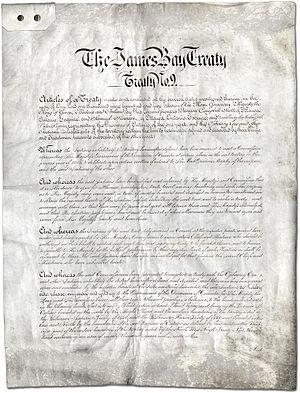
Le Traité 9 est un traité signé, en juillet 1905, entre le gouvernement du Canada, au nom du roi Édouard VII, et plusieurs Premières Nations dans le Nord de l'Ontario au Canada. Une Première Nation de la région de l'Abitibi au Québec est également incluse dans ce traité. Ce traité est connu sous le nom de « Traité de la baie James » puisque l'extrémité orientale du territoire concernée correspond à la rive de la baie James. D'autres Premières Nations ont signé et adhéré à ce traité en 1906, en 1929 et en 1930.